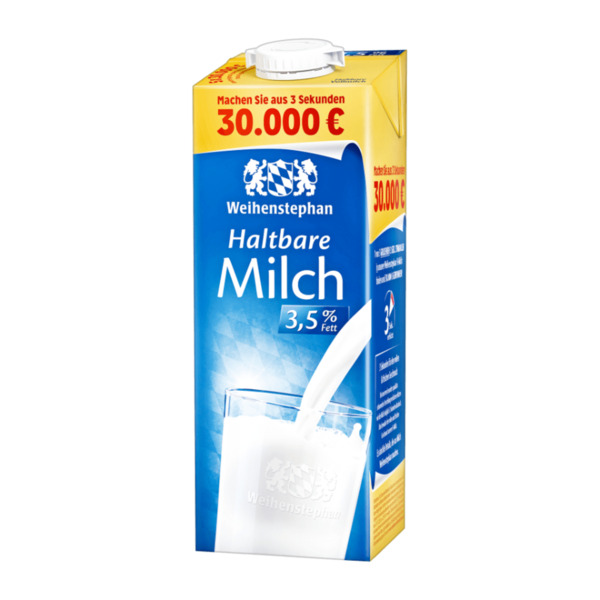
Waste category: cardboard